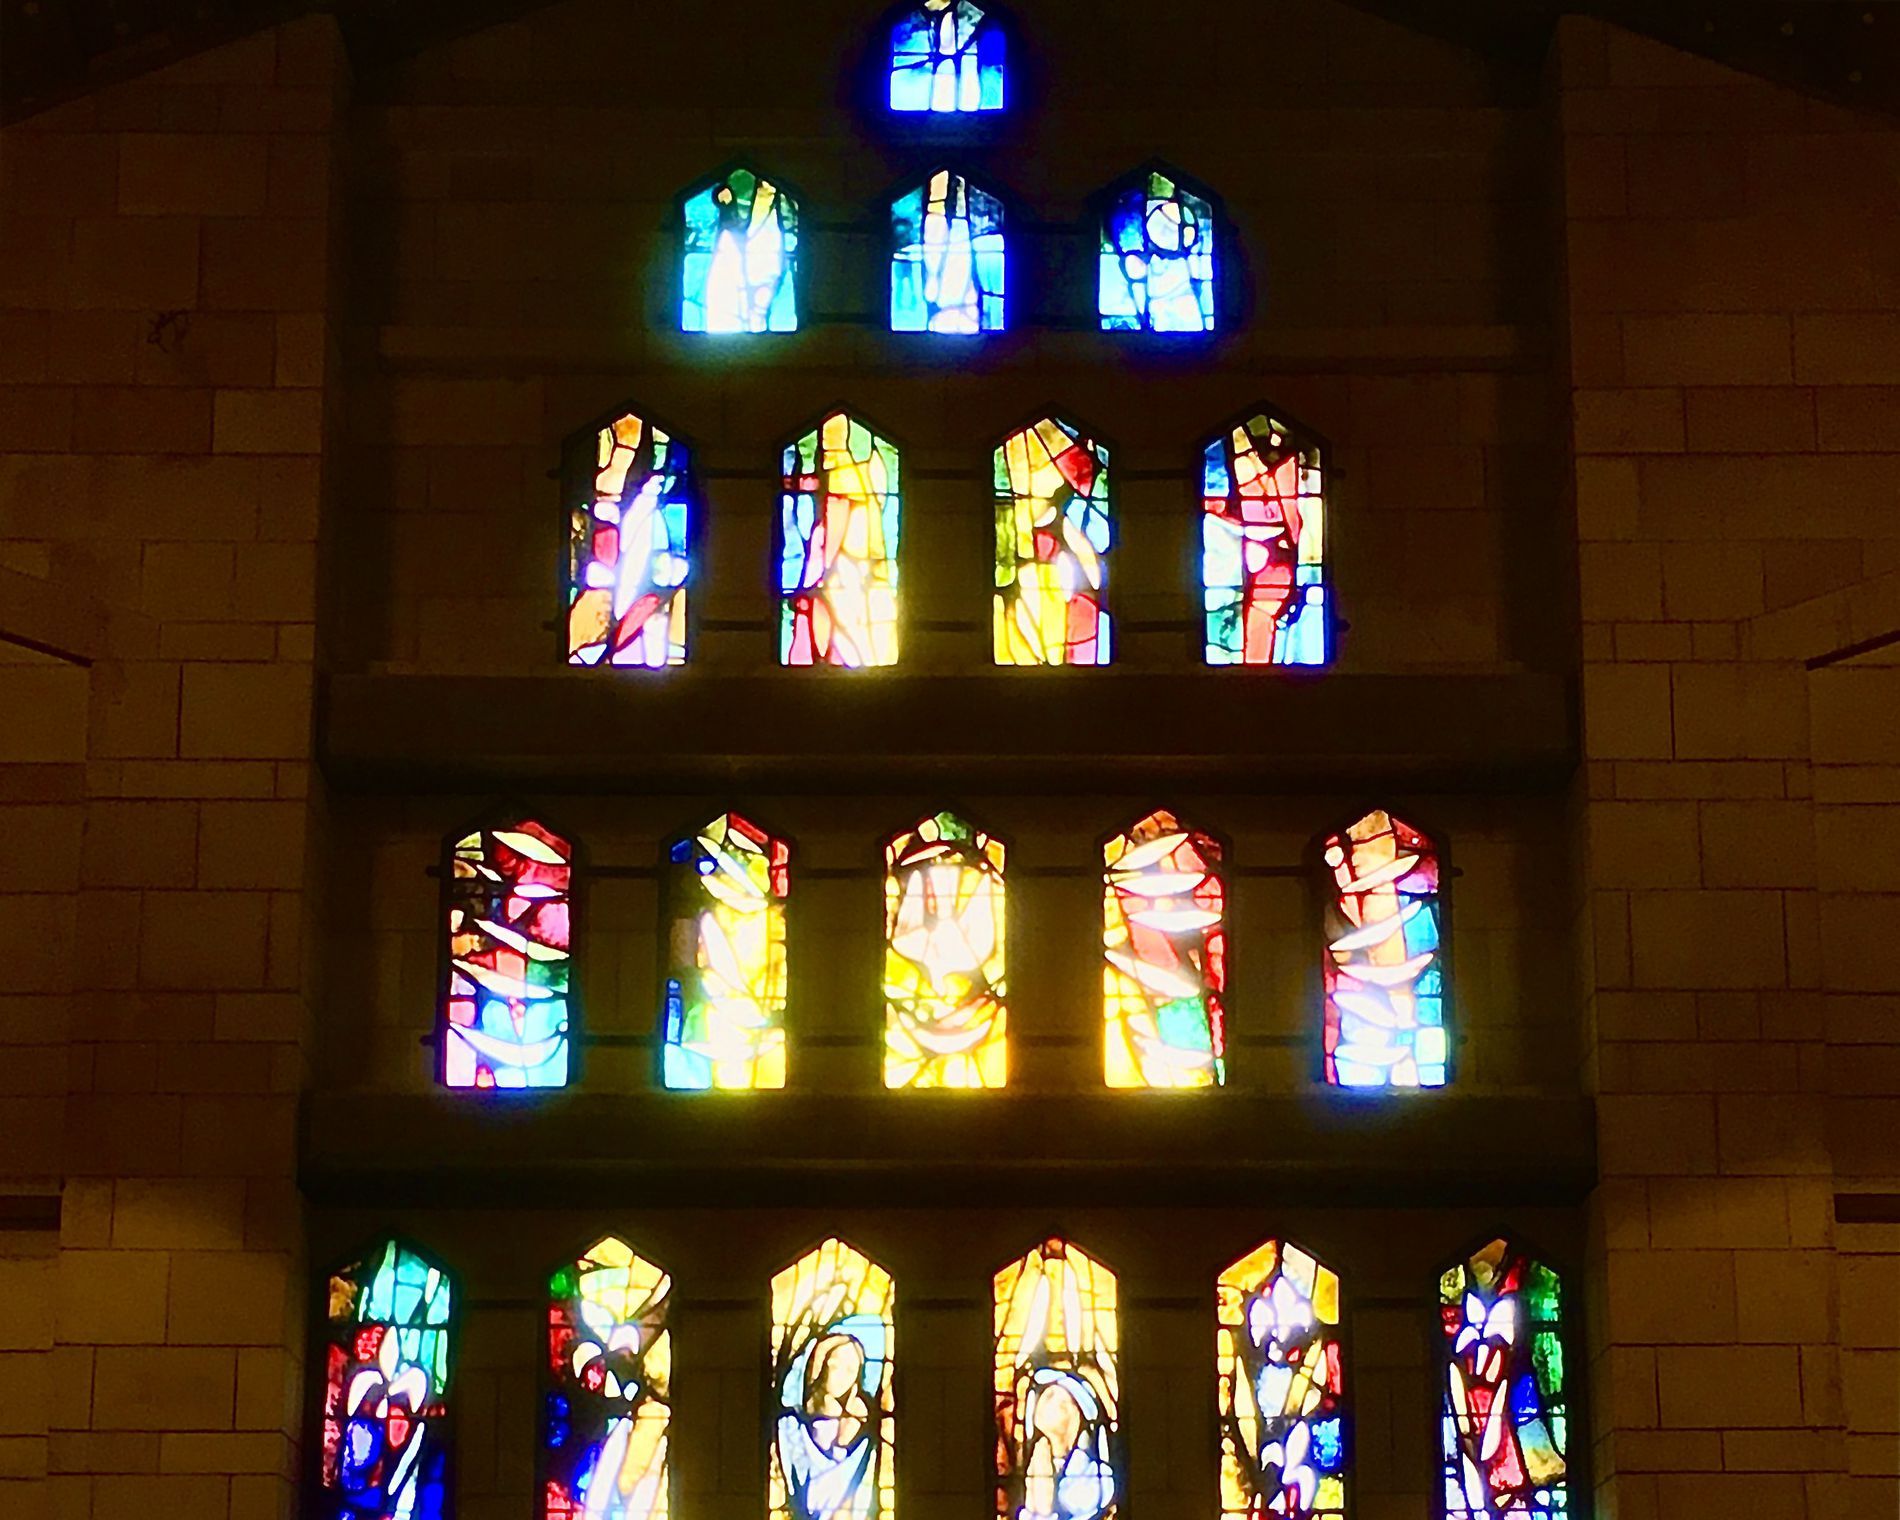
A Wall From a Church
A wall from a church full of windows decorated with stained glass. The glass is colored and painted with common religious symbols.
A photograph shot from a low angle. A wall from a church full of windows decorated with stained glass. The glass is colored and painted with common religious symbols. The soft illumination casts colorful reflections on the floor, adding to the peaceful mood of the scene.
Labels: Art, Architecture, Building, Stained Glass, Person, Monastery, Church Wall
Camera: Apple iPhone SE
Lens: iPhone SE back camera 4.15mm f/2.2
Aperture: F2.2
Exposure: 1/33 sec
ISO: 80
Focal length: 4.15